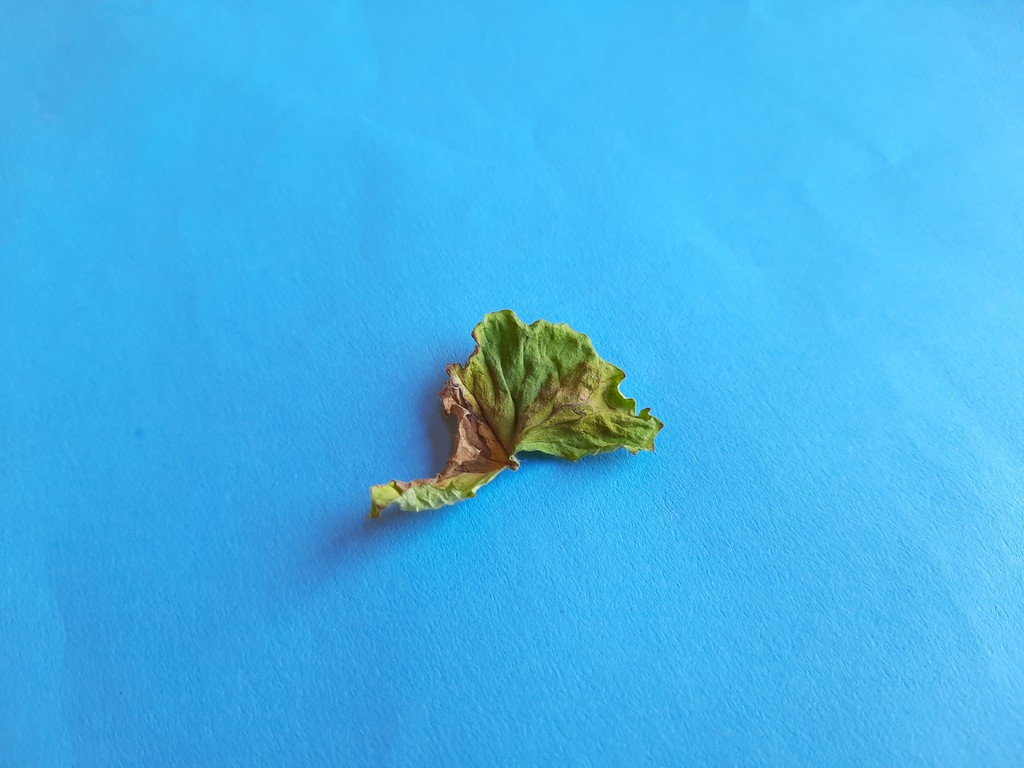
Label: Dried